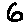
Label: 6